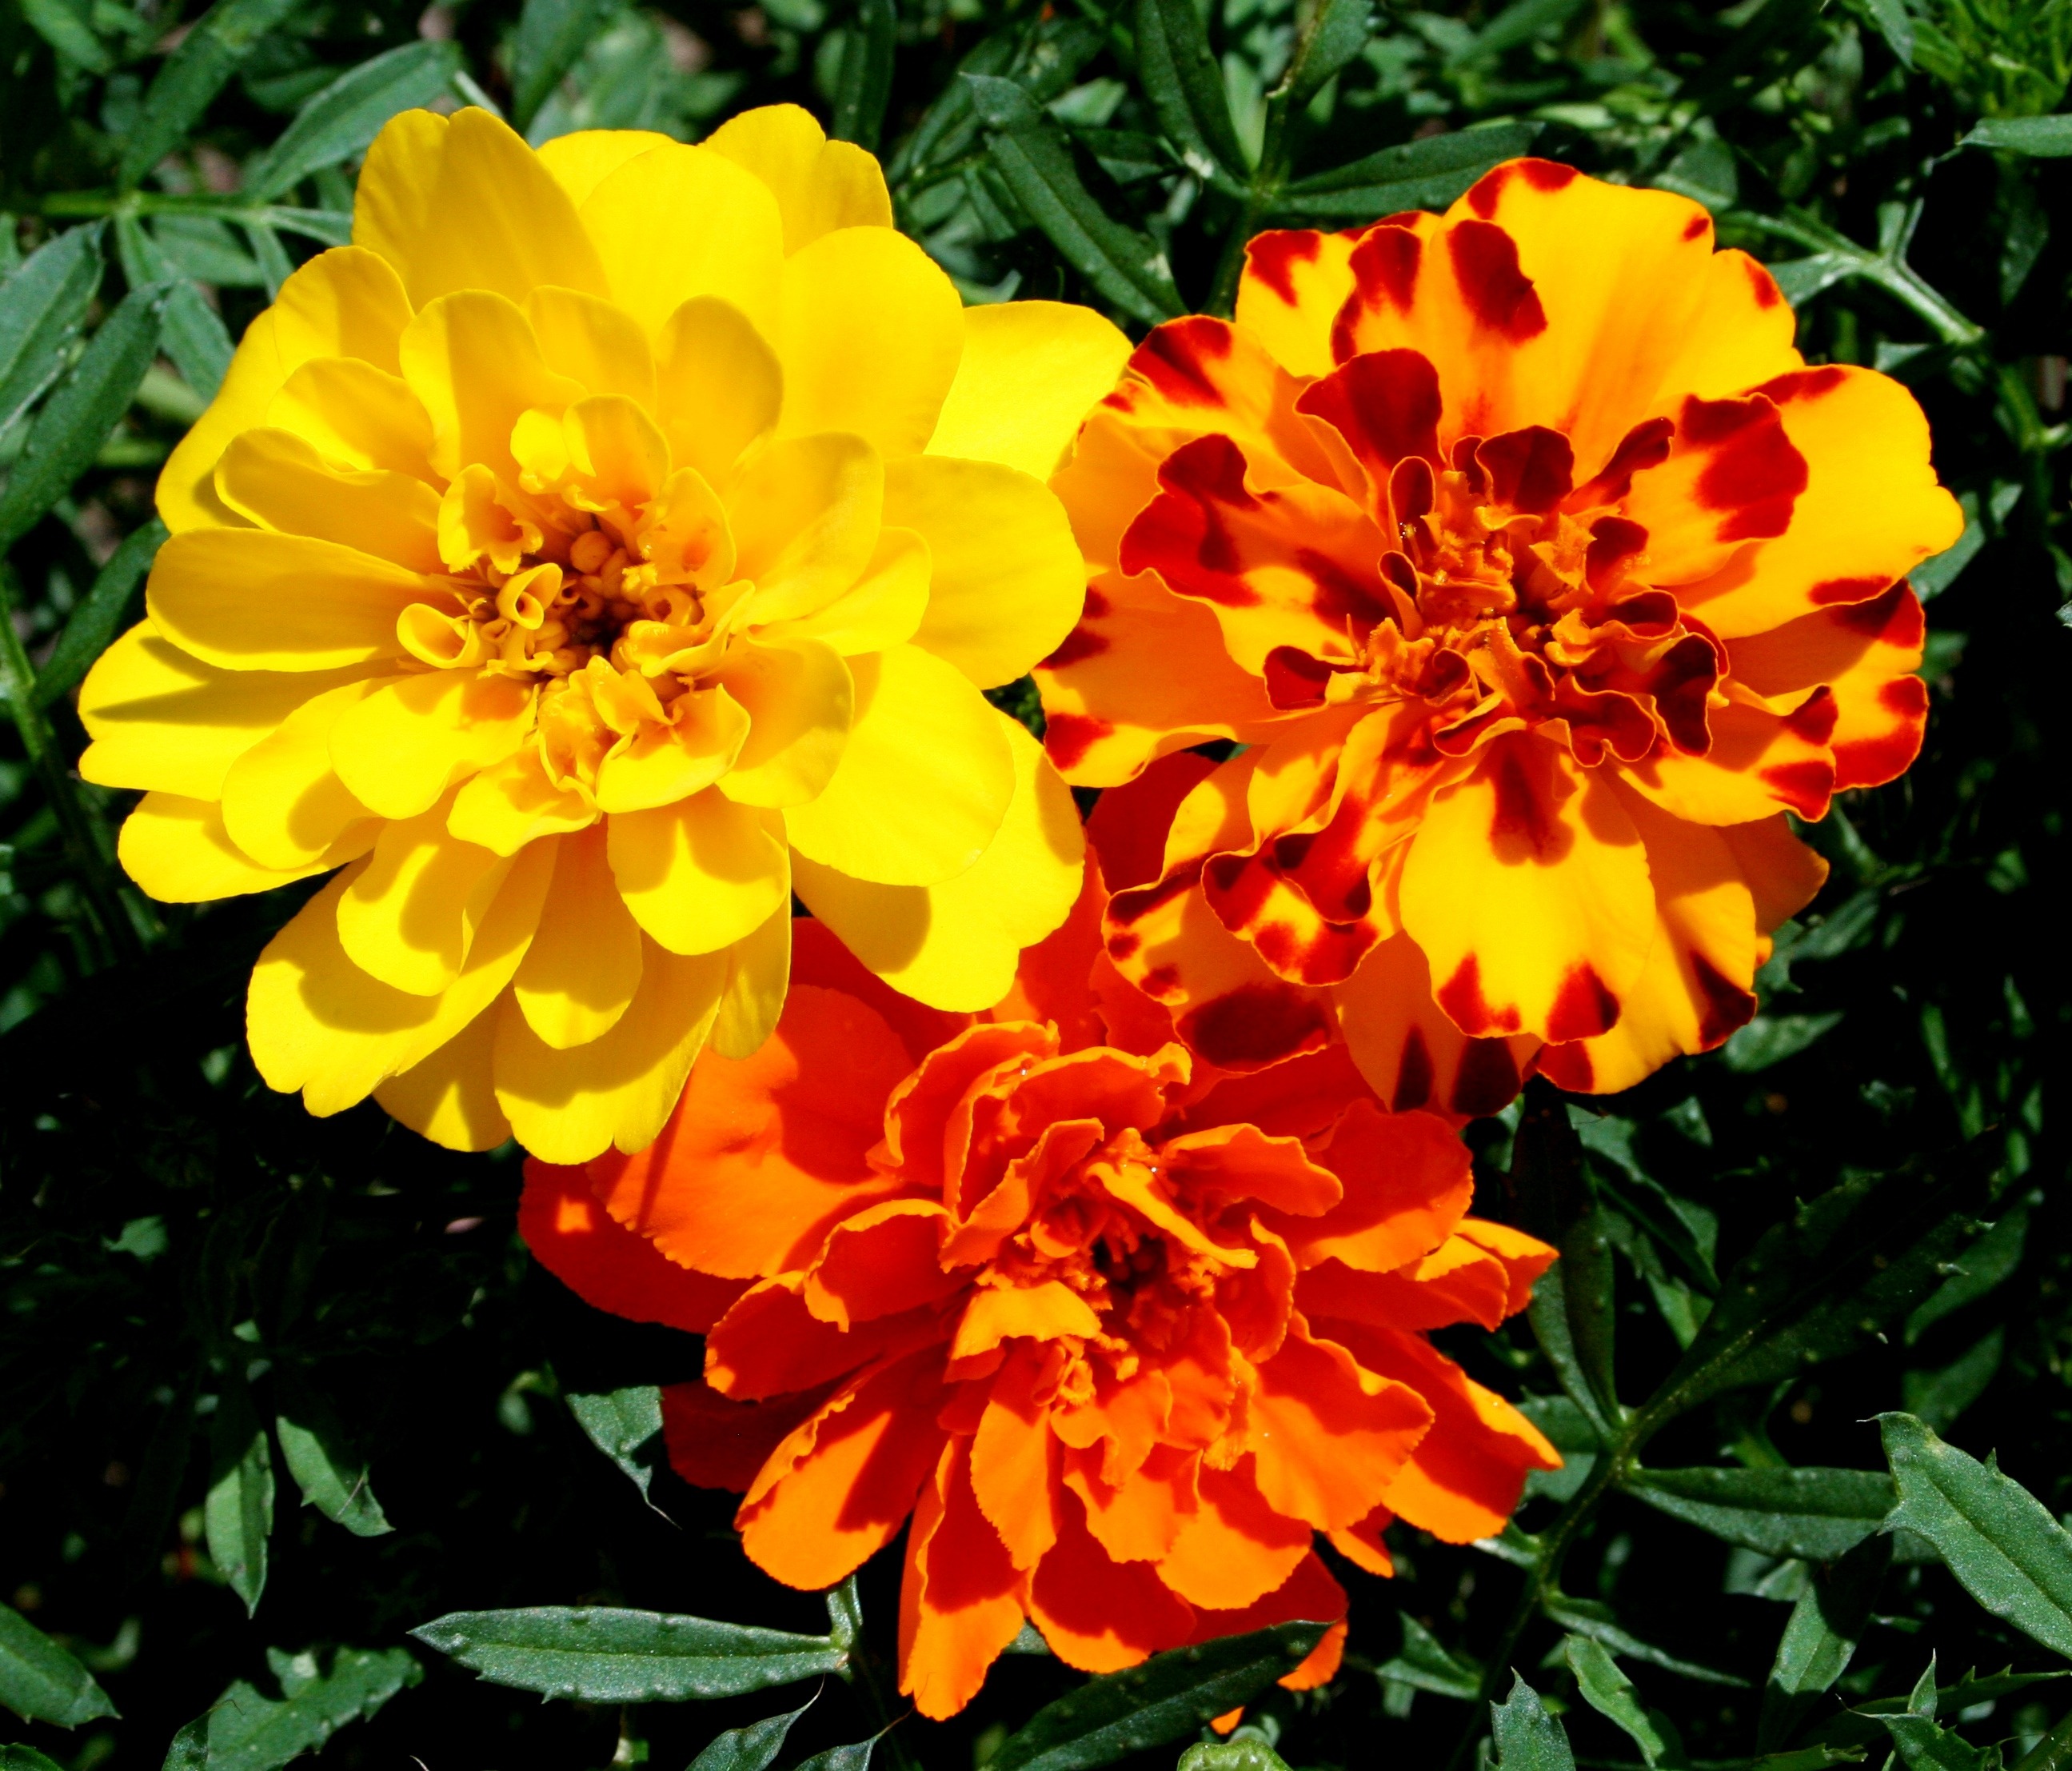
blossom, plant, flower, petal, bloom, floral, rust, orange, herb, fresh, botany, colorful, yellow, flora, wildflower, flowers, marigolds, flowering plant, daisy family, calendula, annual plant, land plant